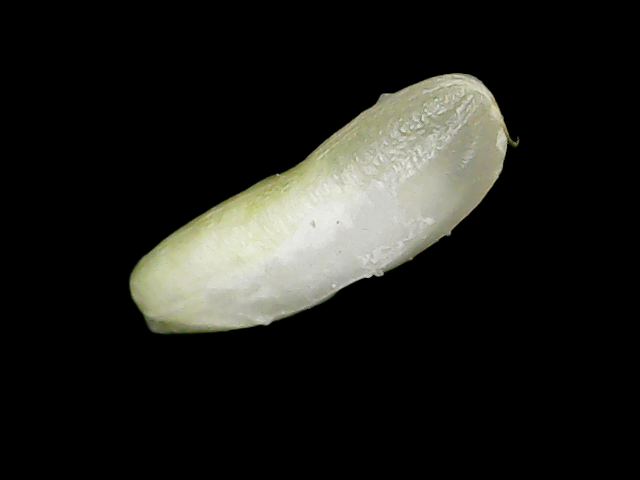
Rice variety: Binadhan24